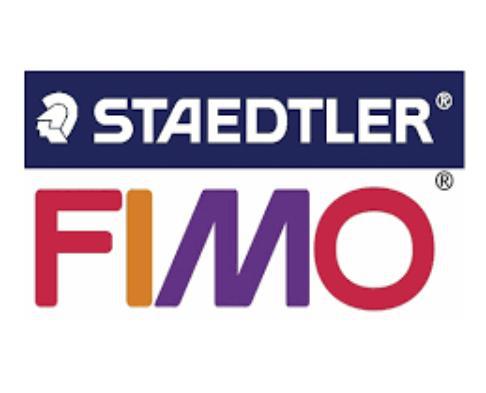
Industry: Necessities